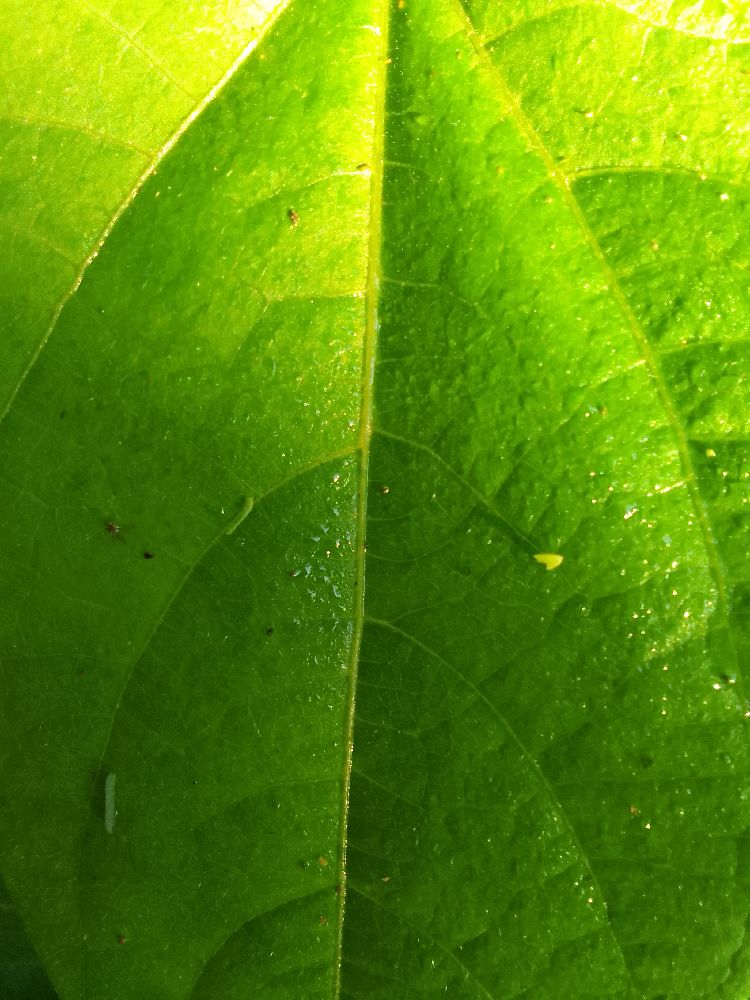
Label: healthy